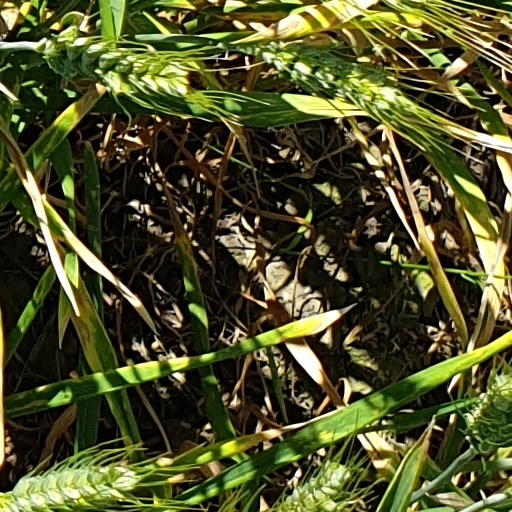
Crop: wheat